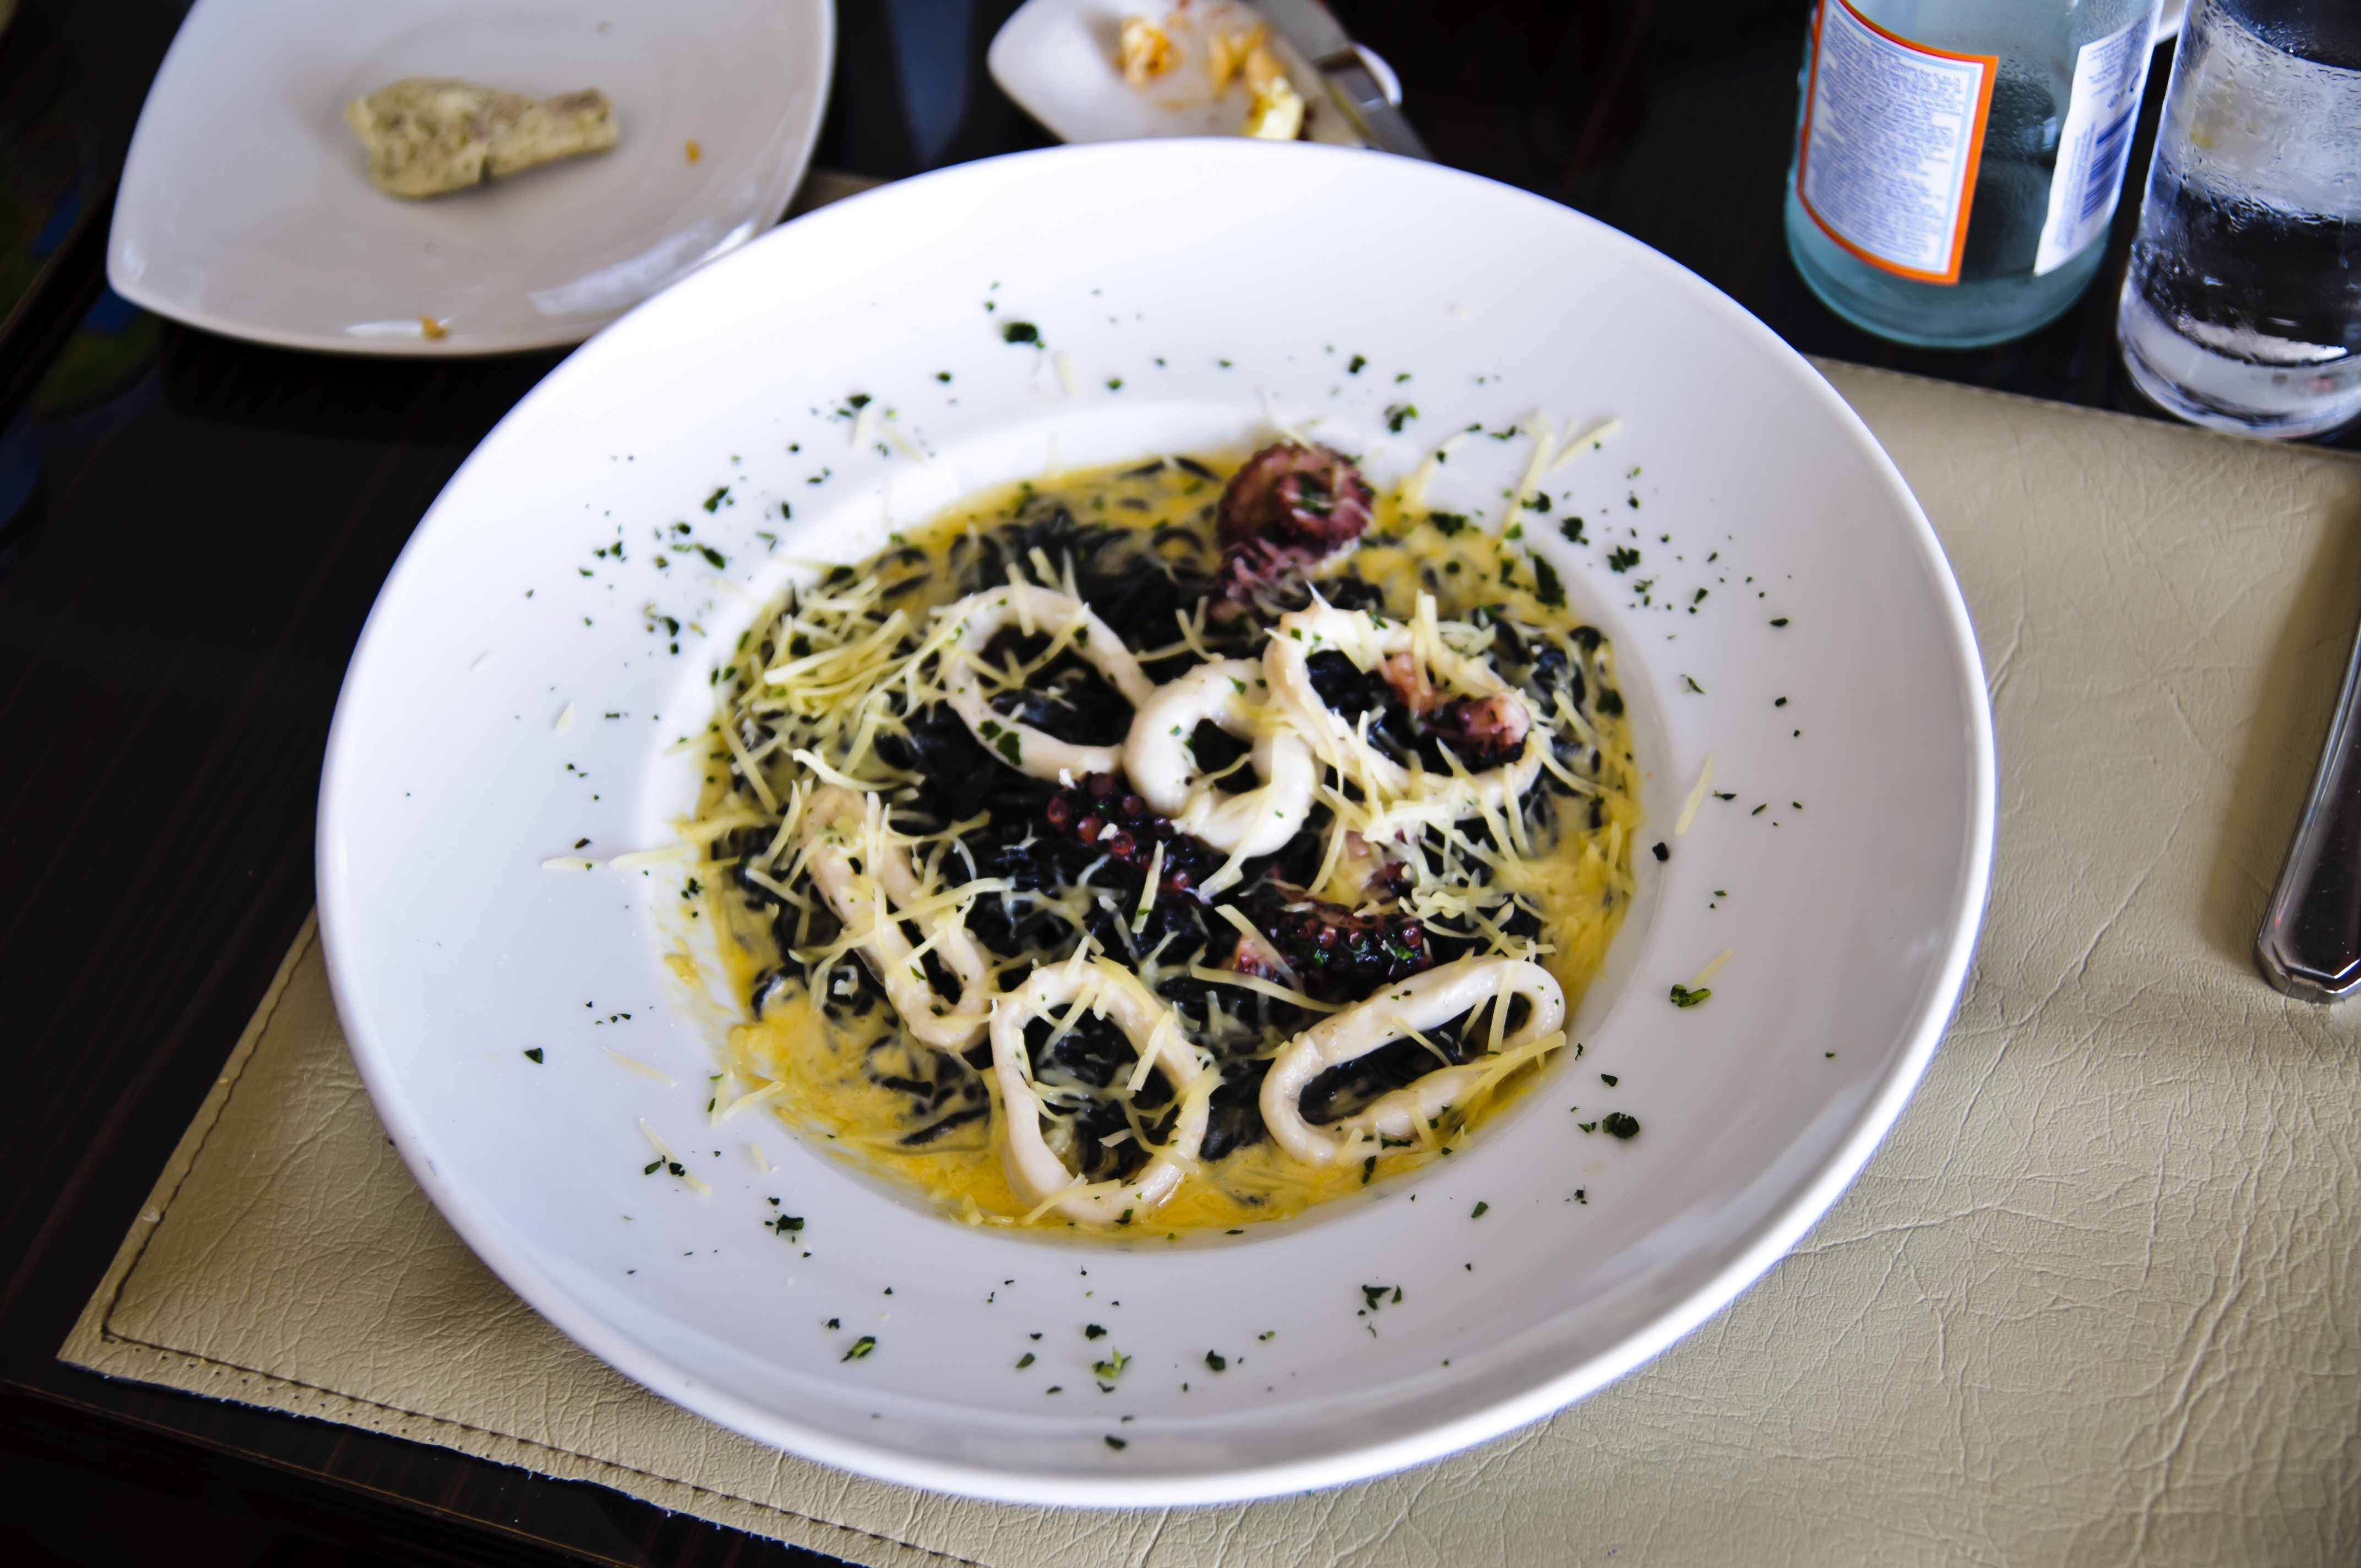
dish, meal, food, produce, breakfast, cuisine, chile, spaghetti, antofagasta, italian food